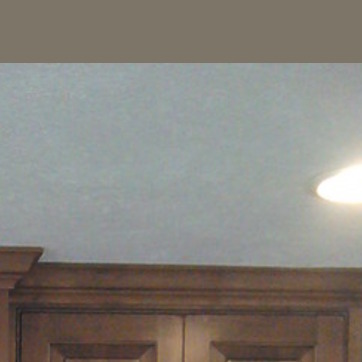
Material: painted